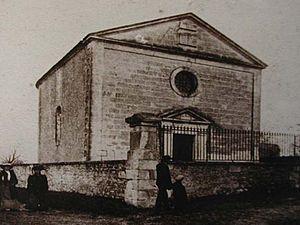
Le temple du Billeau à Breuillet (démoli depuis)
Breuillet est une commune du Sud-Ouest de la France, située dans le département de la Charente-Maritime et la région Nouvelle-Aquitaine. Ses habitants sont appelés les Breuilletons et les Breuilletonnes.